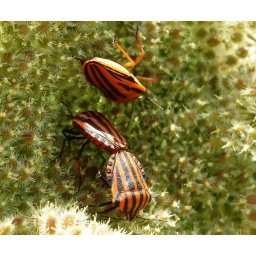
I spotted these little guys while walking around La Nucia in Spain